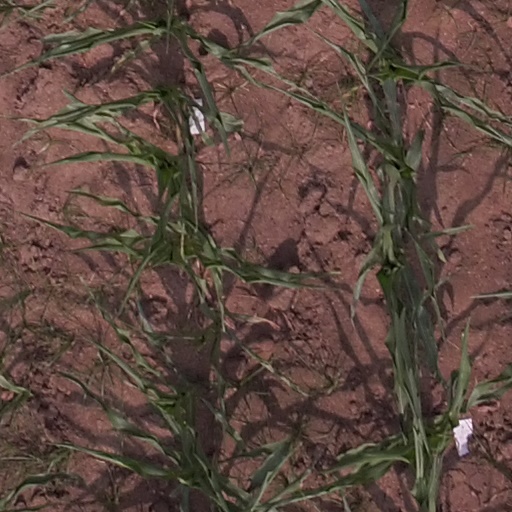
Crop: maize; corn